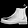
Label: Ankle boot